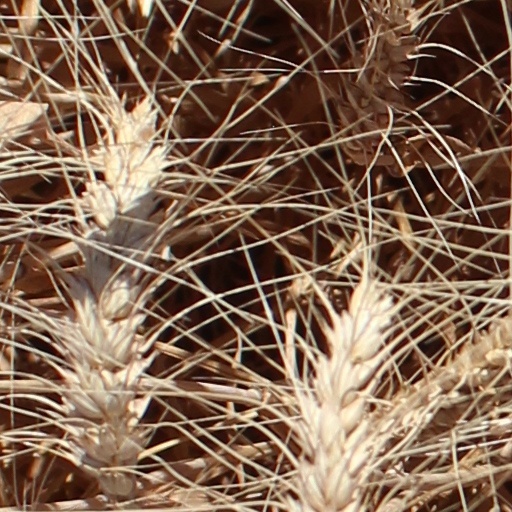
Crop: wheat